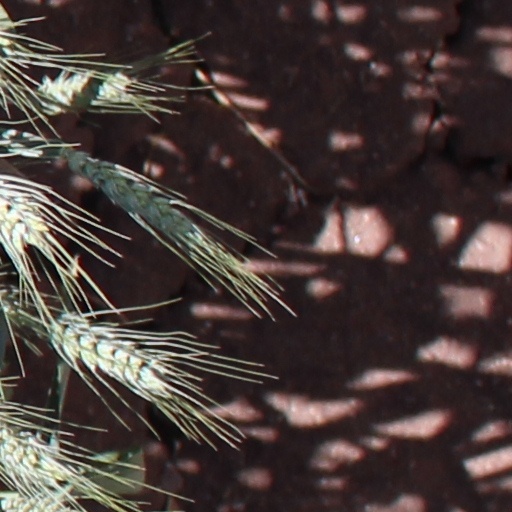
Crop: wheat